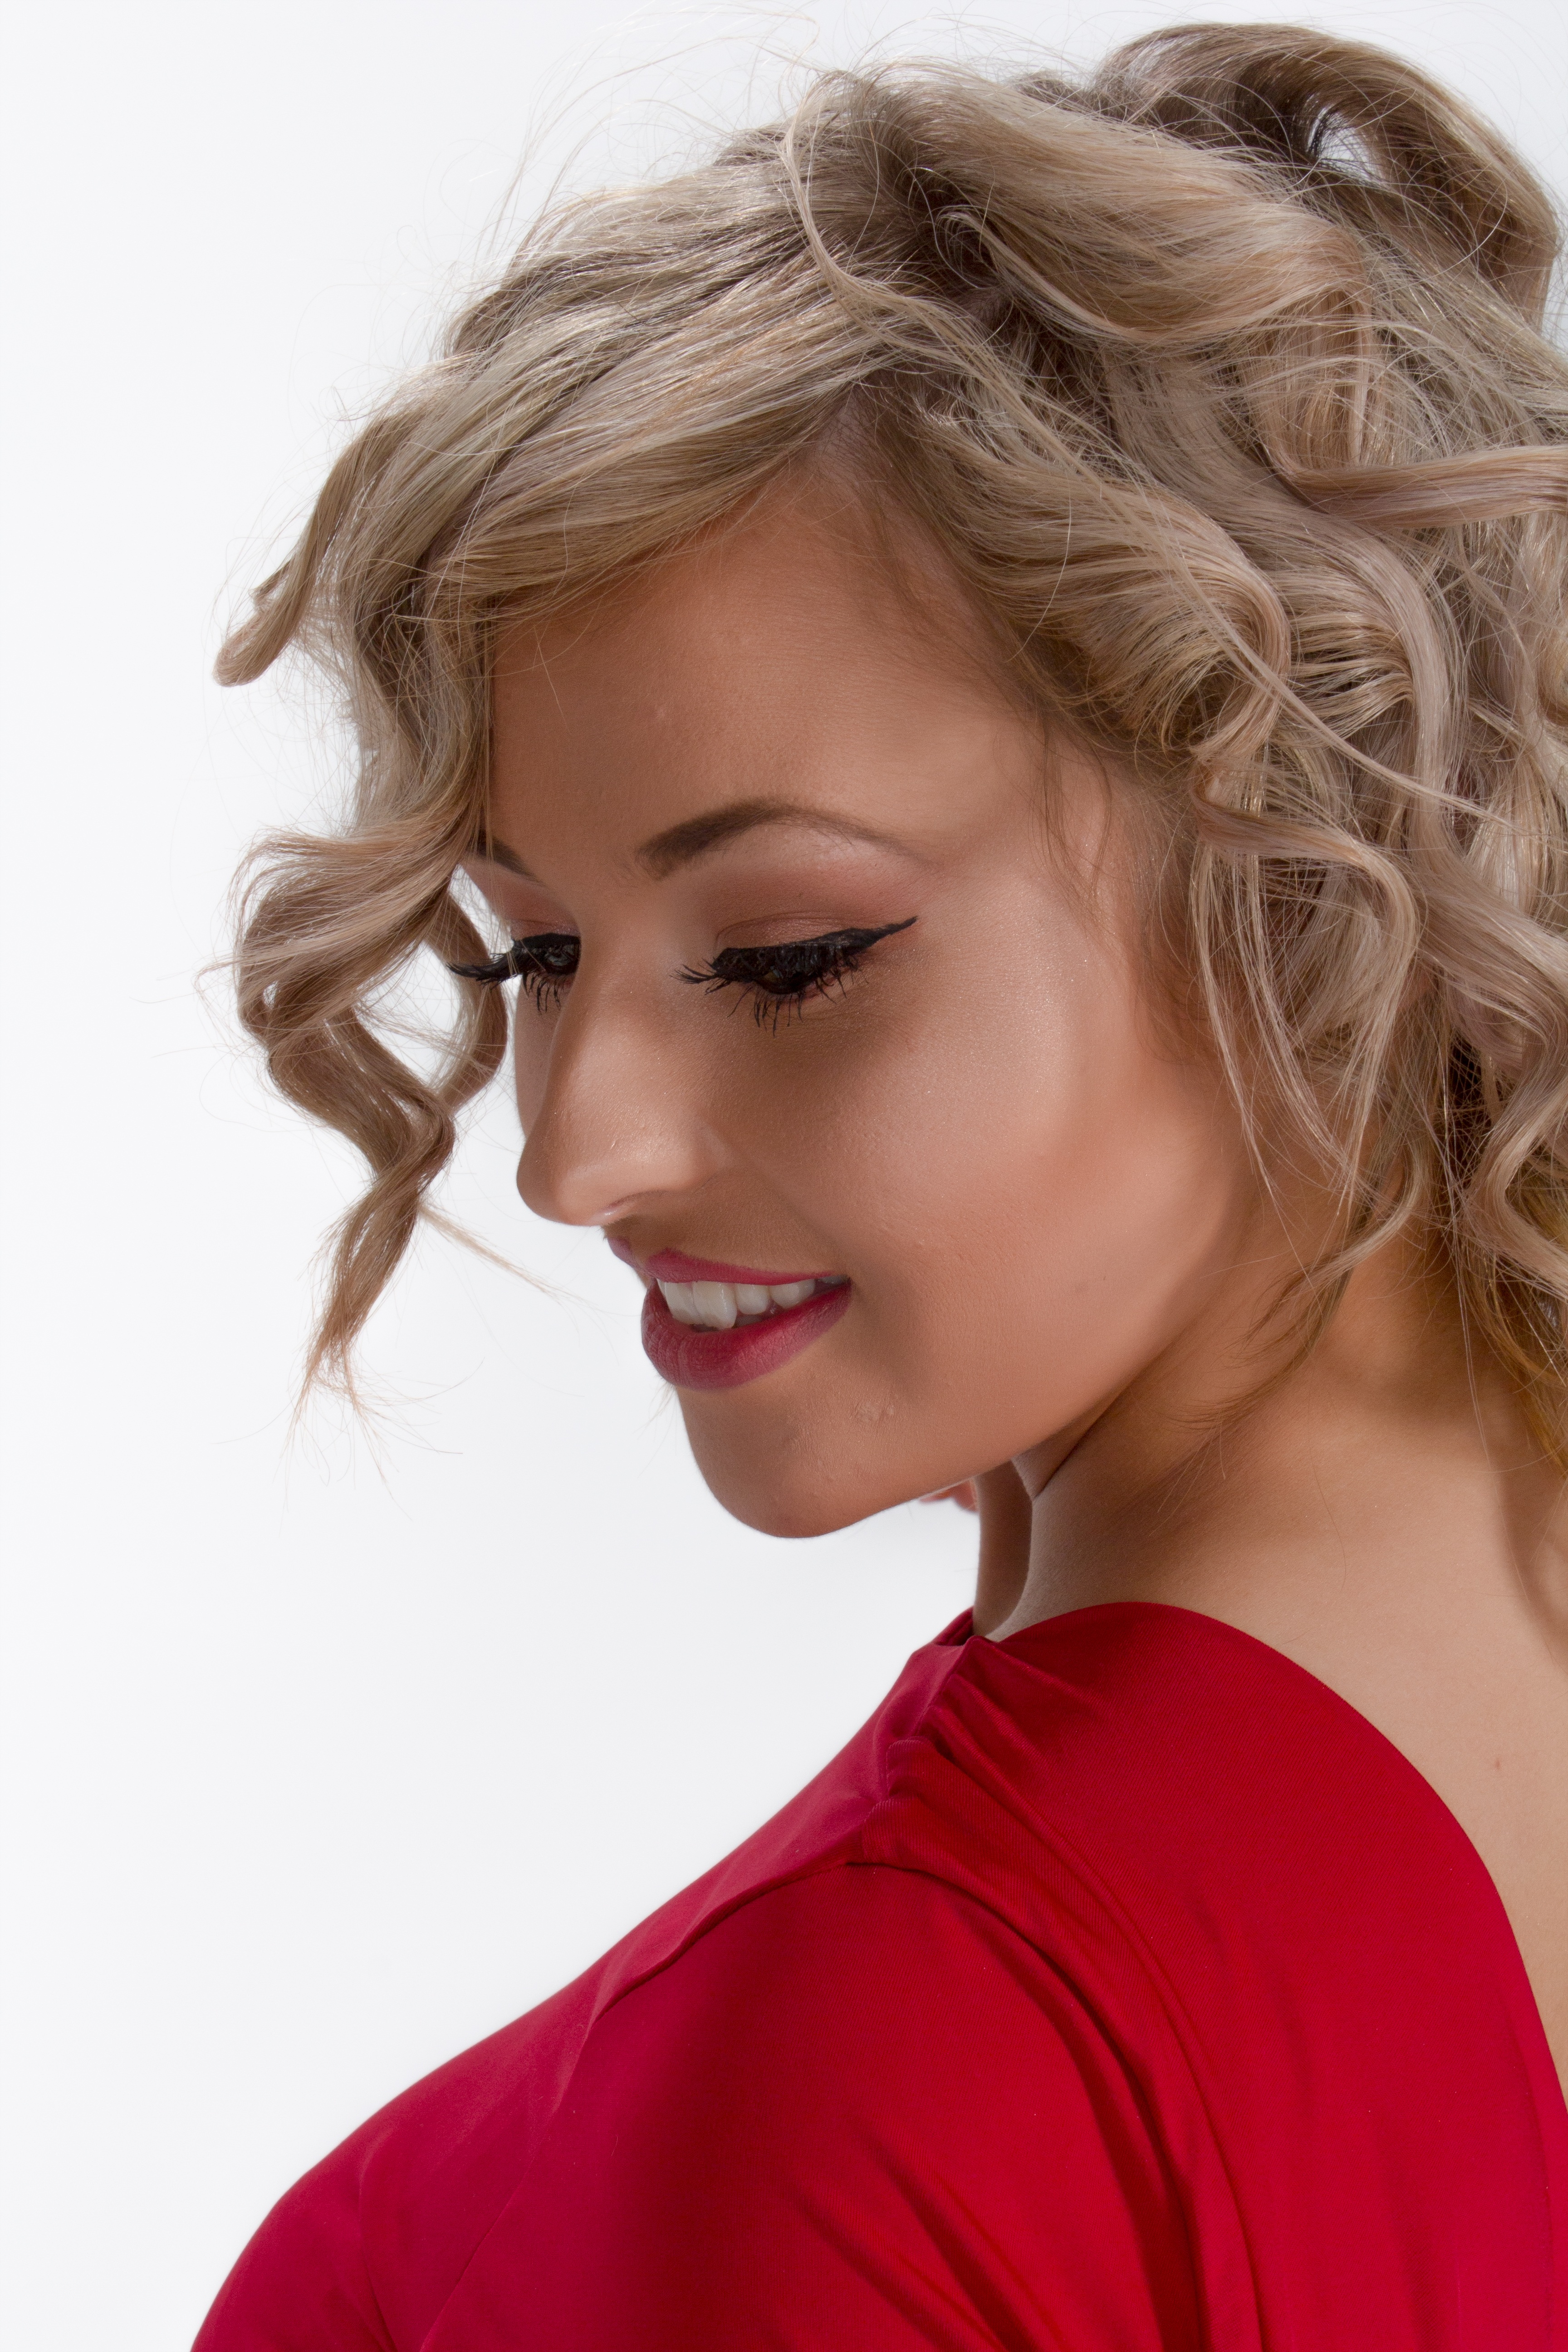
person, people, girl, woman, hair, cute, female, portrait, model, young, red, studio, fashion, lady, hairstyle, long hair, face, eyes, head, skin, lips, pose, beauty, beautiful, sexy, style, blond, pretty, photoshoot, casual, attractive, adult, glamour, stylish, photo shoot, brown hair, portrait photography, hair coloring, layered hair